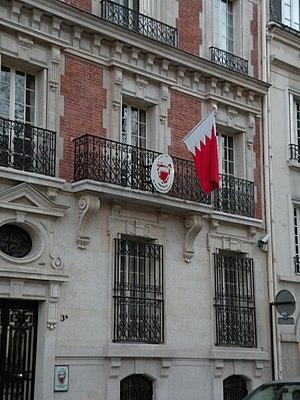
Ambassade de Bahreïn en France, 3 bis place des États-Unis, Paris